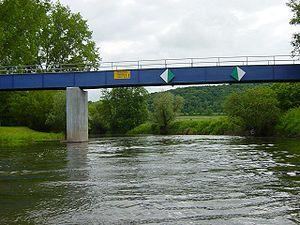
La rivière Unstrut est un cours d'eau du land de Thuringe en Allemagne et un affluent de la Saale, donc un sous-affluent de l'Elbe.